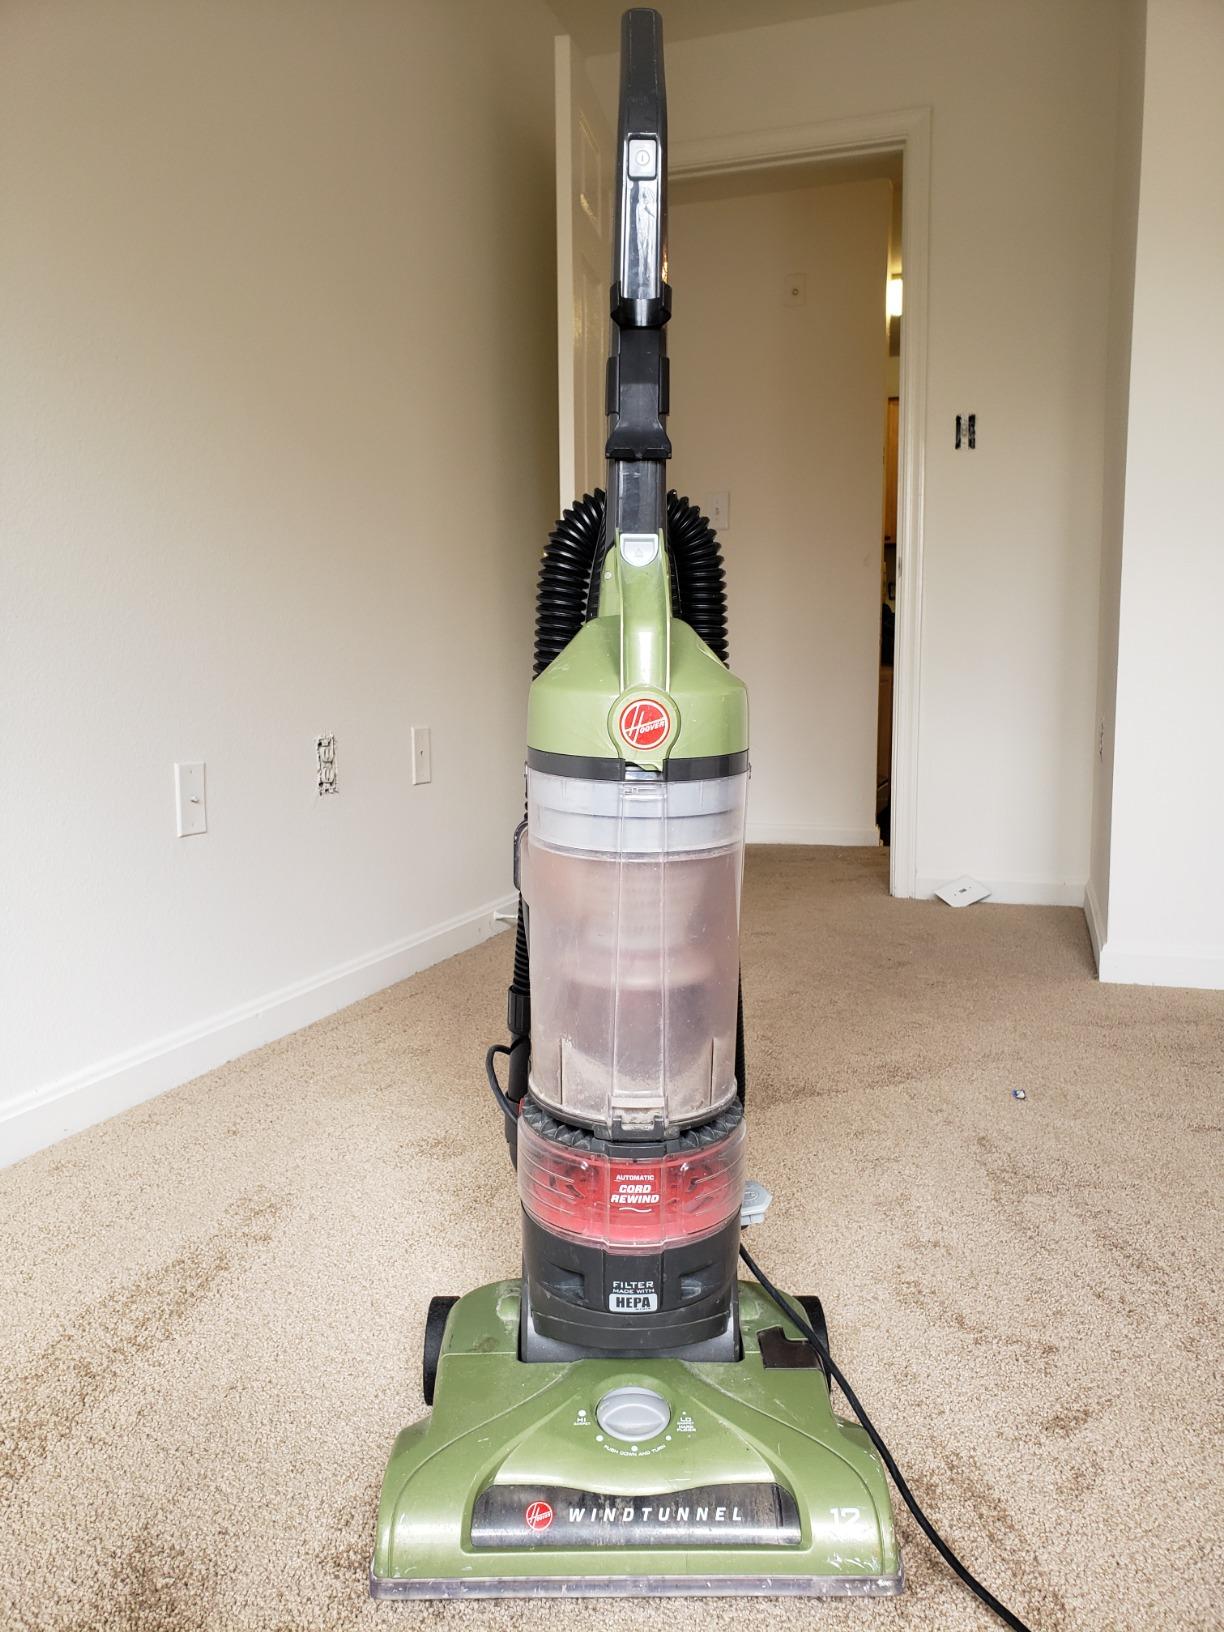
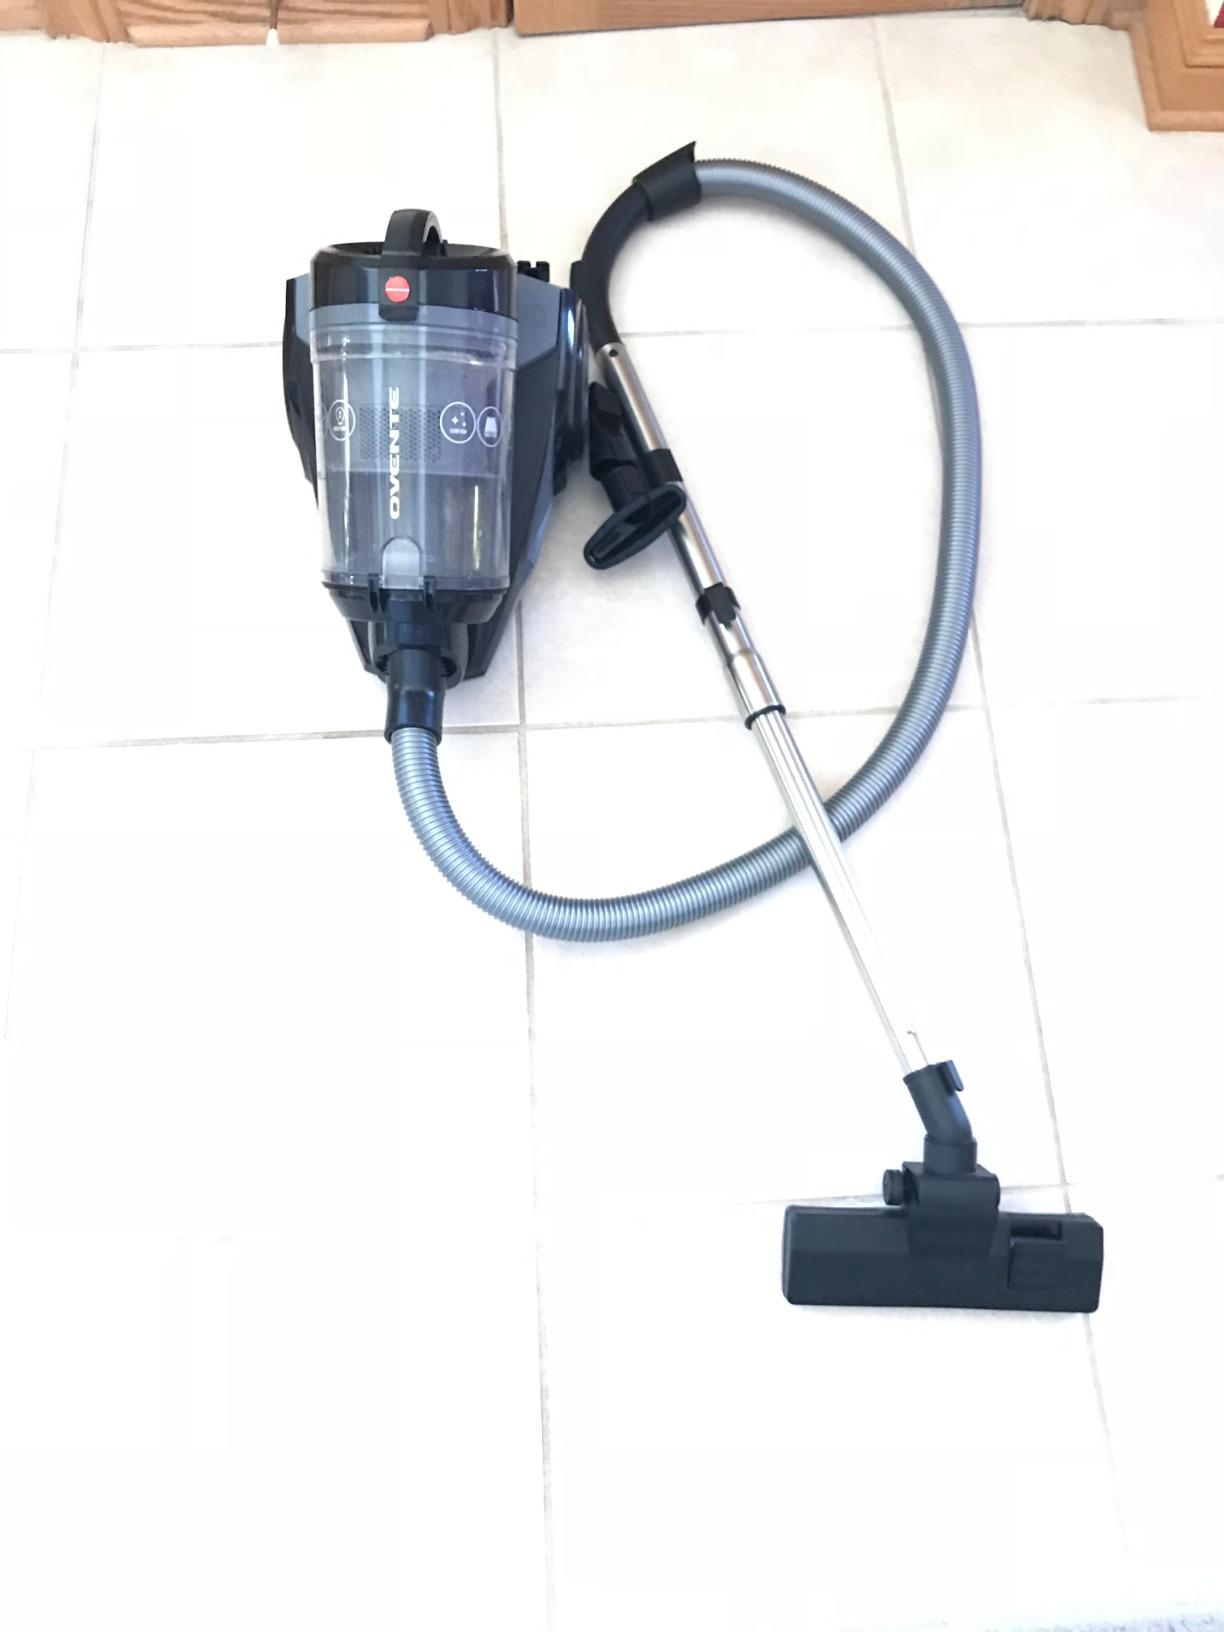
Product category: items_vacuum
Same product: no